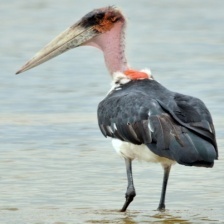
Species: MARABOU STORK
Scientific name: LEPTOPTILOS CRUMENIFER
ImageNet parent category: white_stork